Valmiki (1946 film)

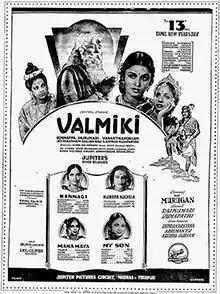
Theatrical release poster

Valmiki is a 1946 Tamil-language film starring Honnappa Bhagavathar, U. R. Jeevarathinam, N. C. Vasanthakokilam, T. R. Rajakumari and T. S. Balaiah. It was directed by Sundar Rao Nadkarni.